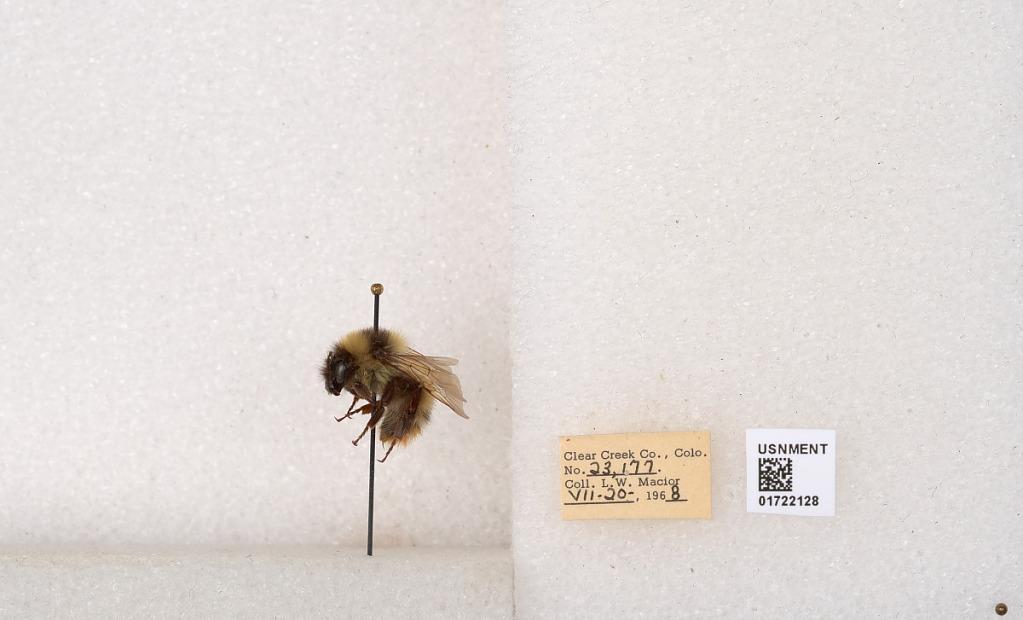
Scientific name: Bombus kirbyellus
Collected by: L. Macior
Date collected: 1968-7-20
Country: United States
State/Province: Colorado
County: Clear Creek
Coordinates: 39.6891, -105.644